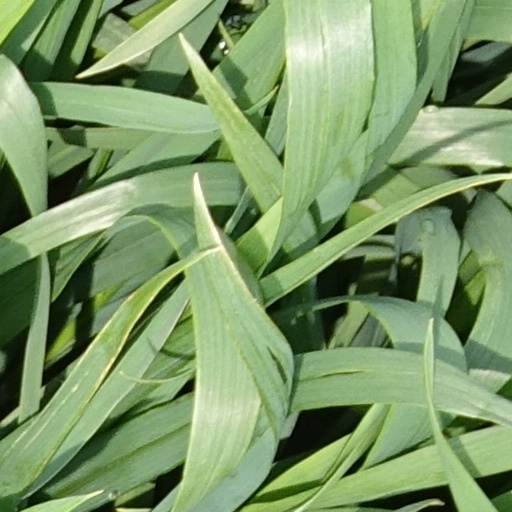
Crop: wheat